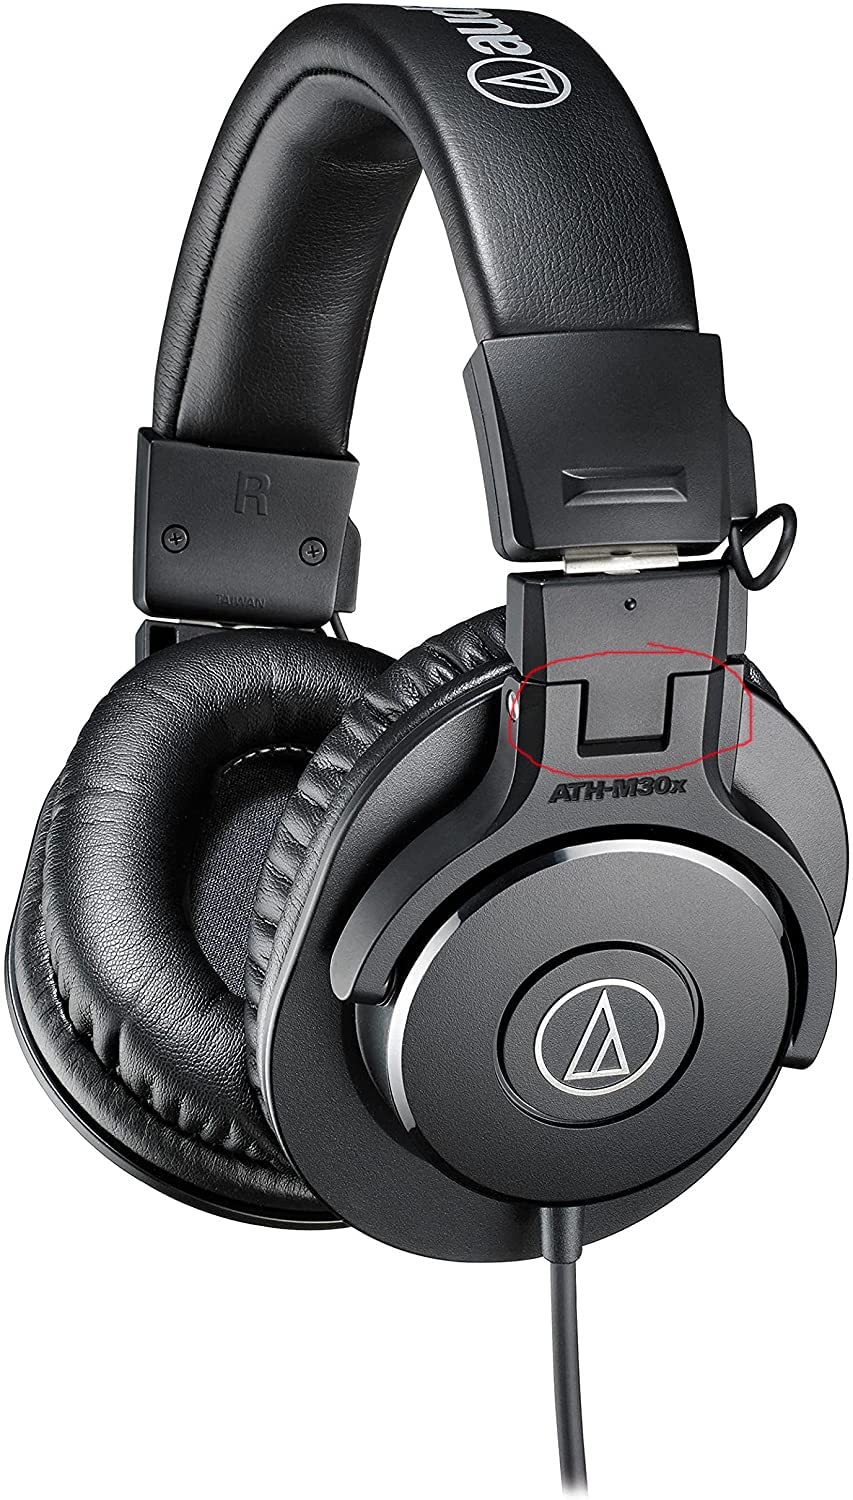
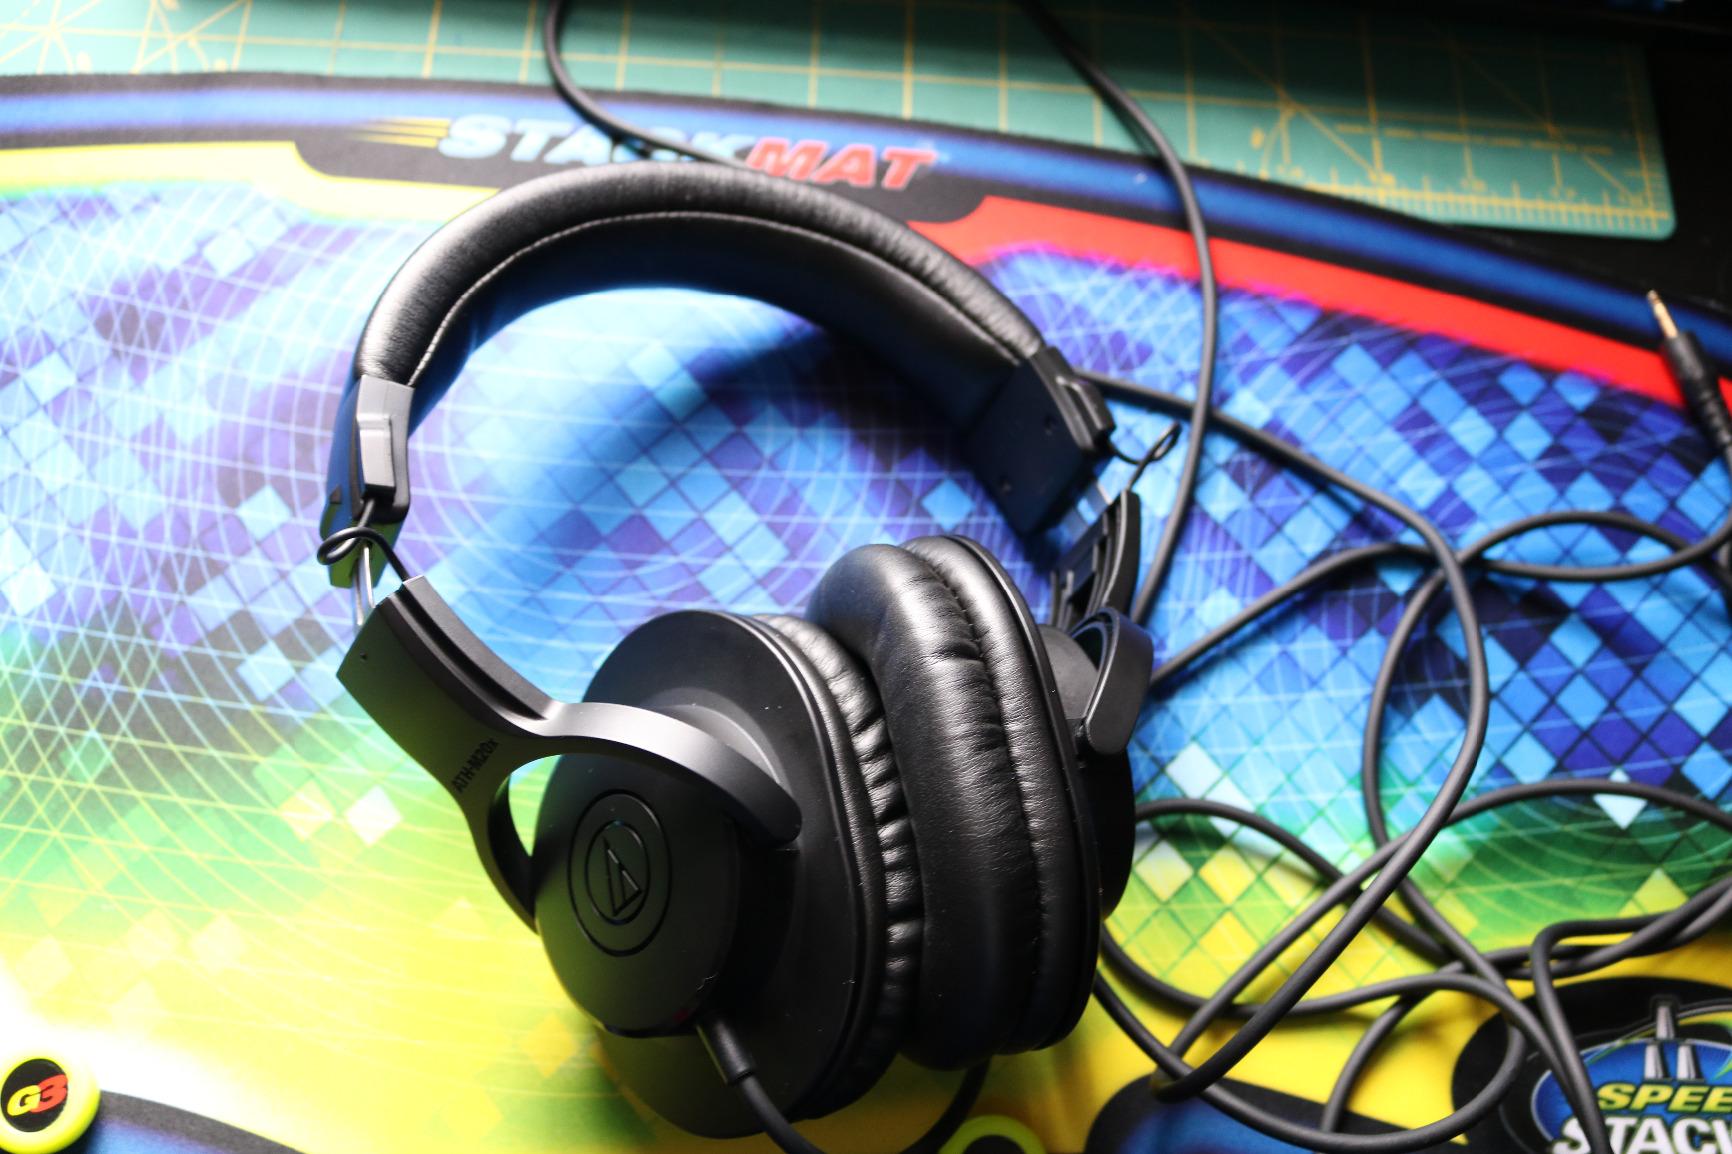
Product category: headphones
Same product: no